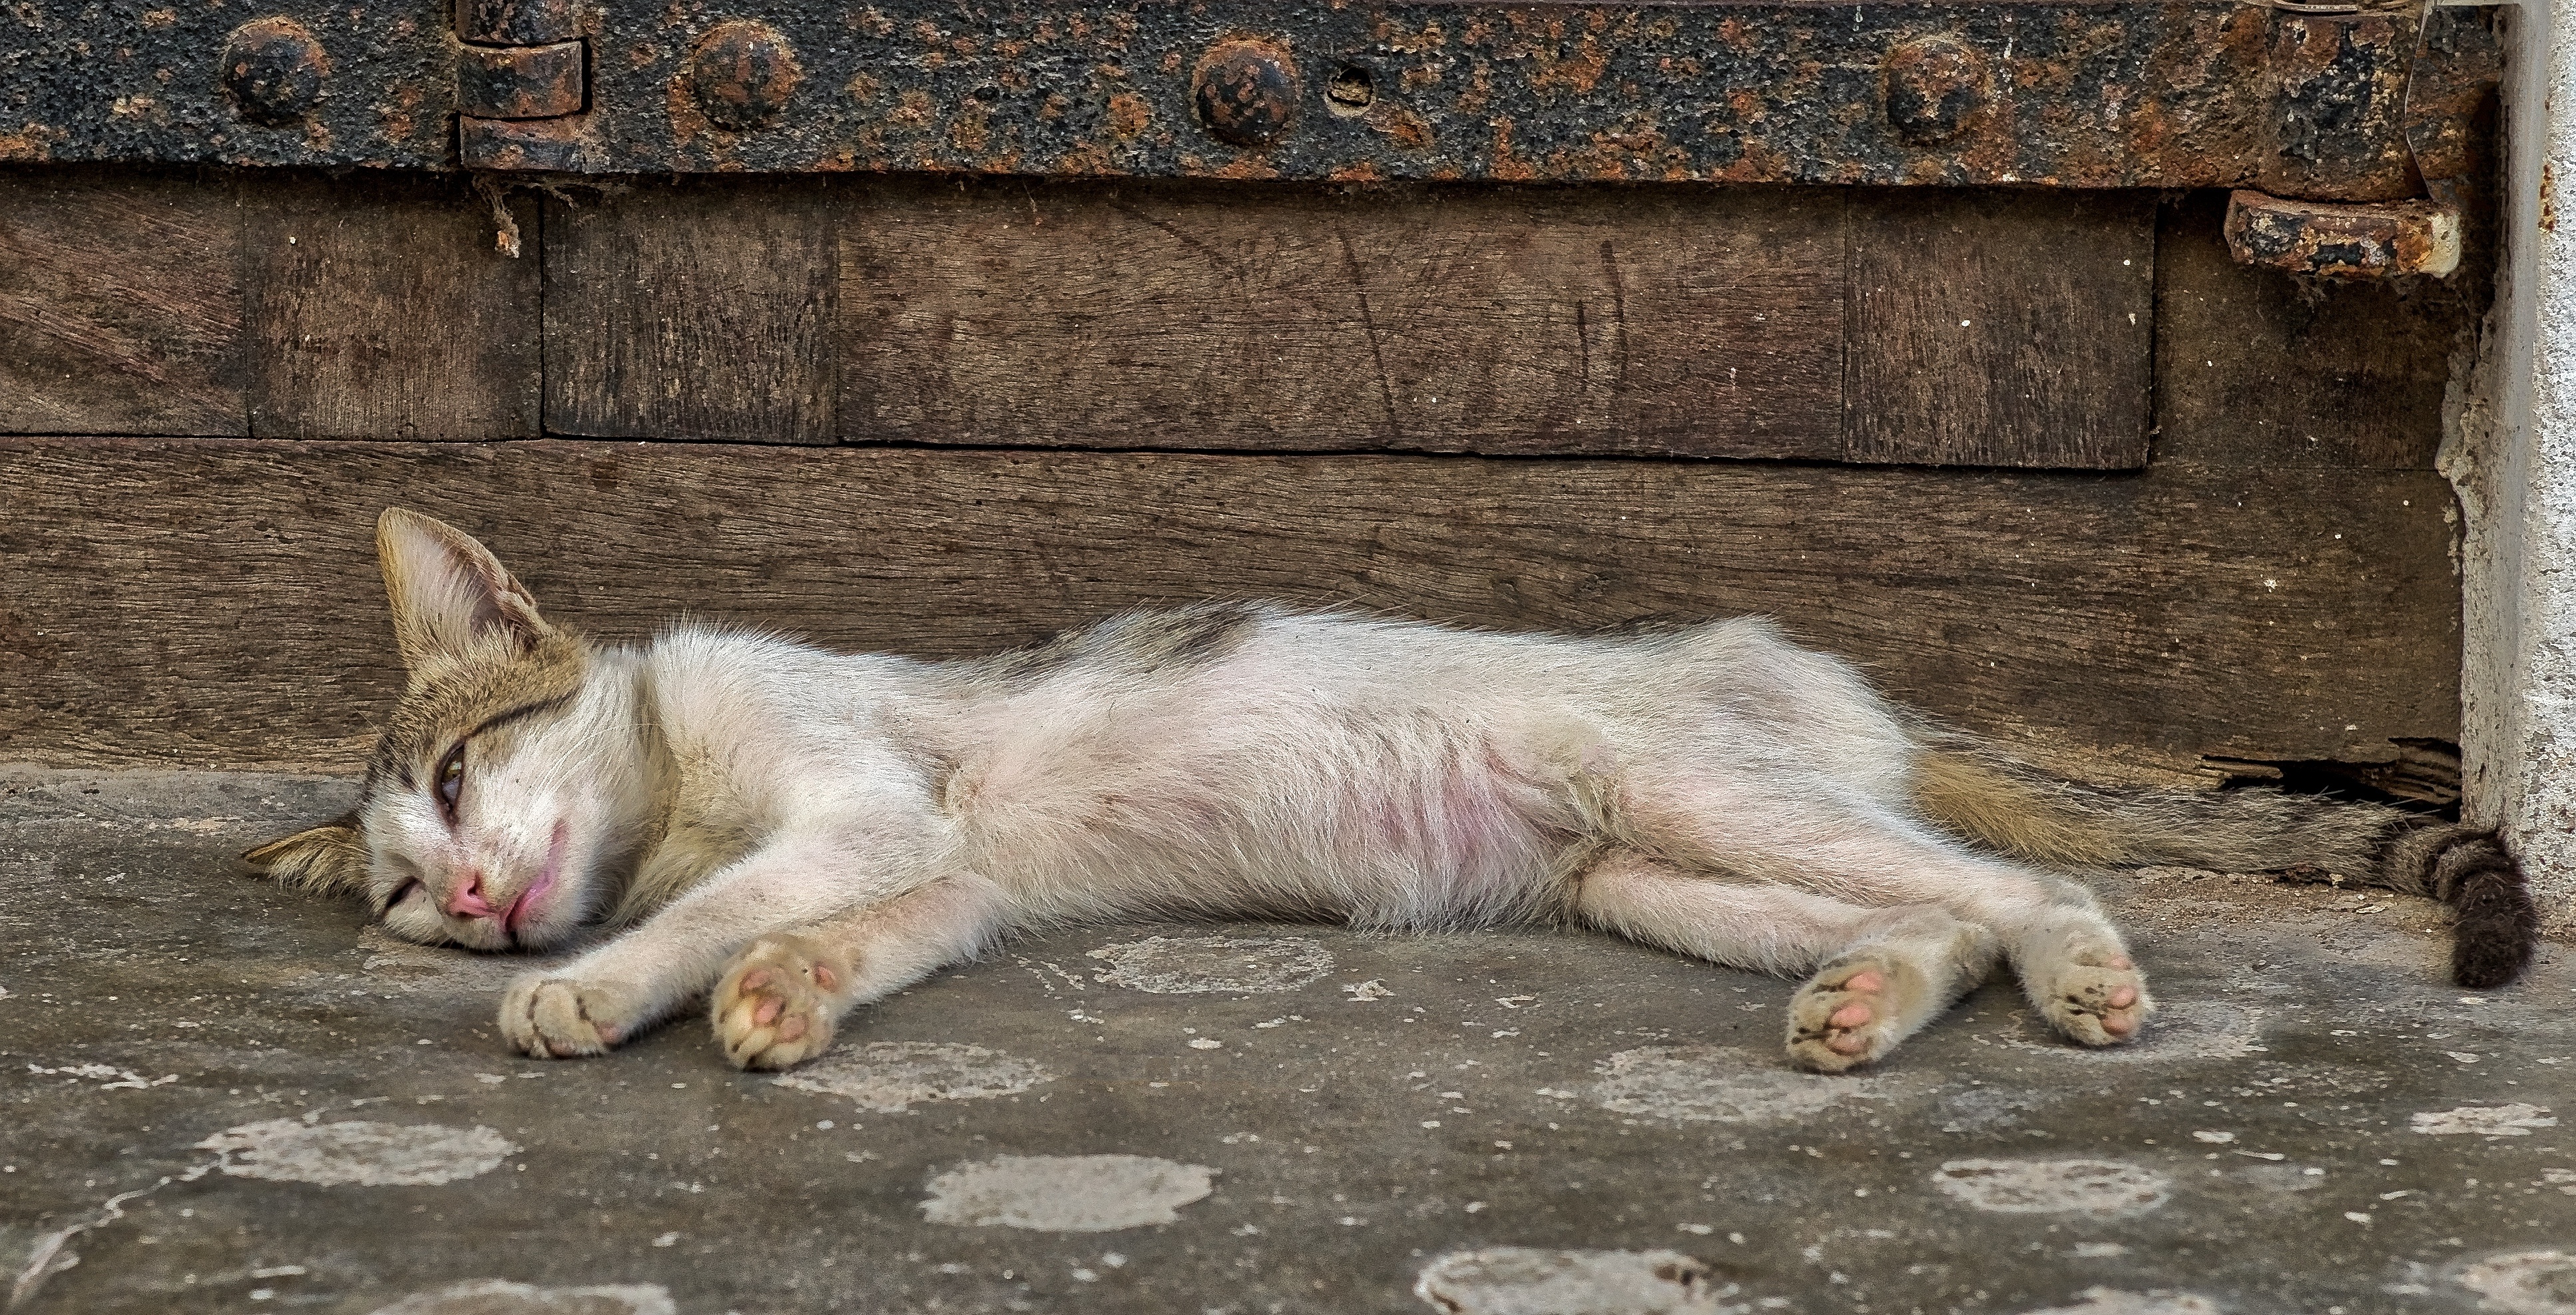
animal, cute, pet, kitten, cat, sleeping, feline, mammal, rest, sleep, kitty, paw, furry, little, vertebrate, funny, domestic, street dog, dog like mammal, wolfdog, czechoslovakian wolfdog